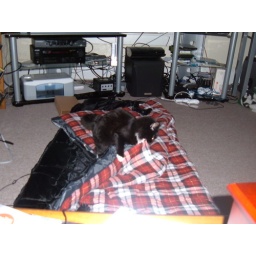
He takes the sleeping bag in his teeth and pulls